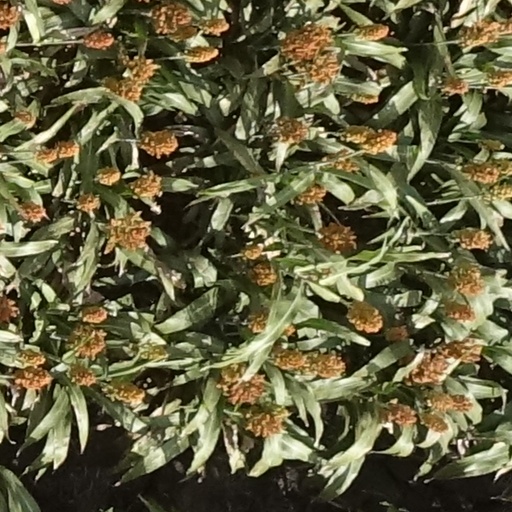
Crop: sorghum